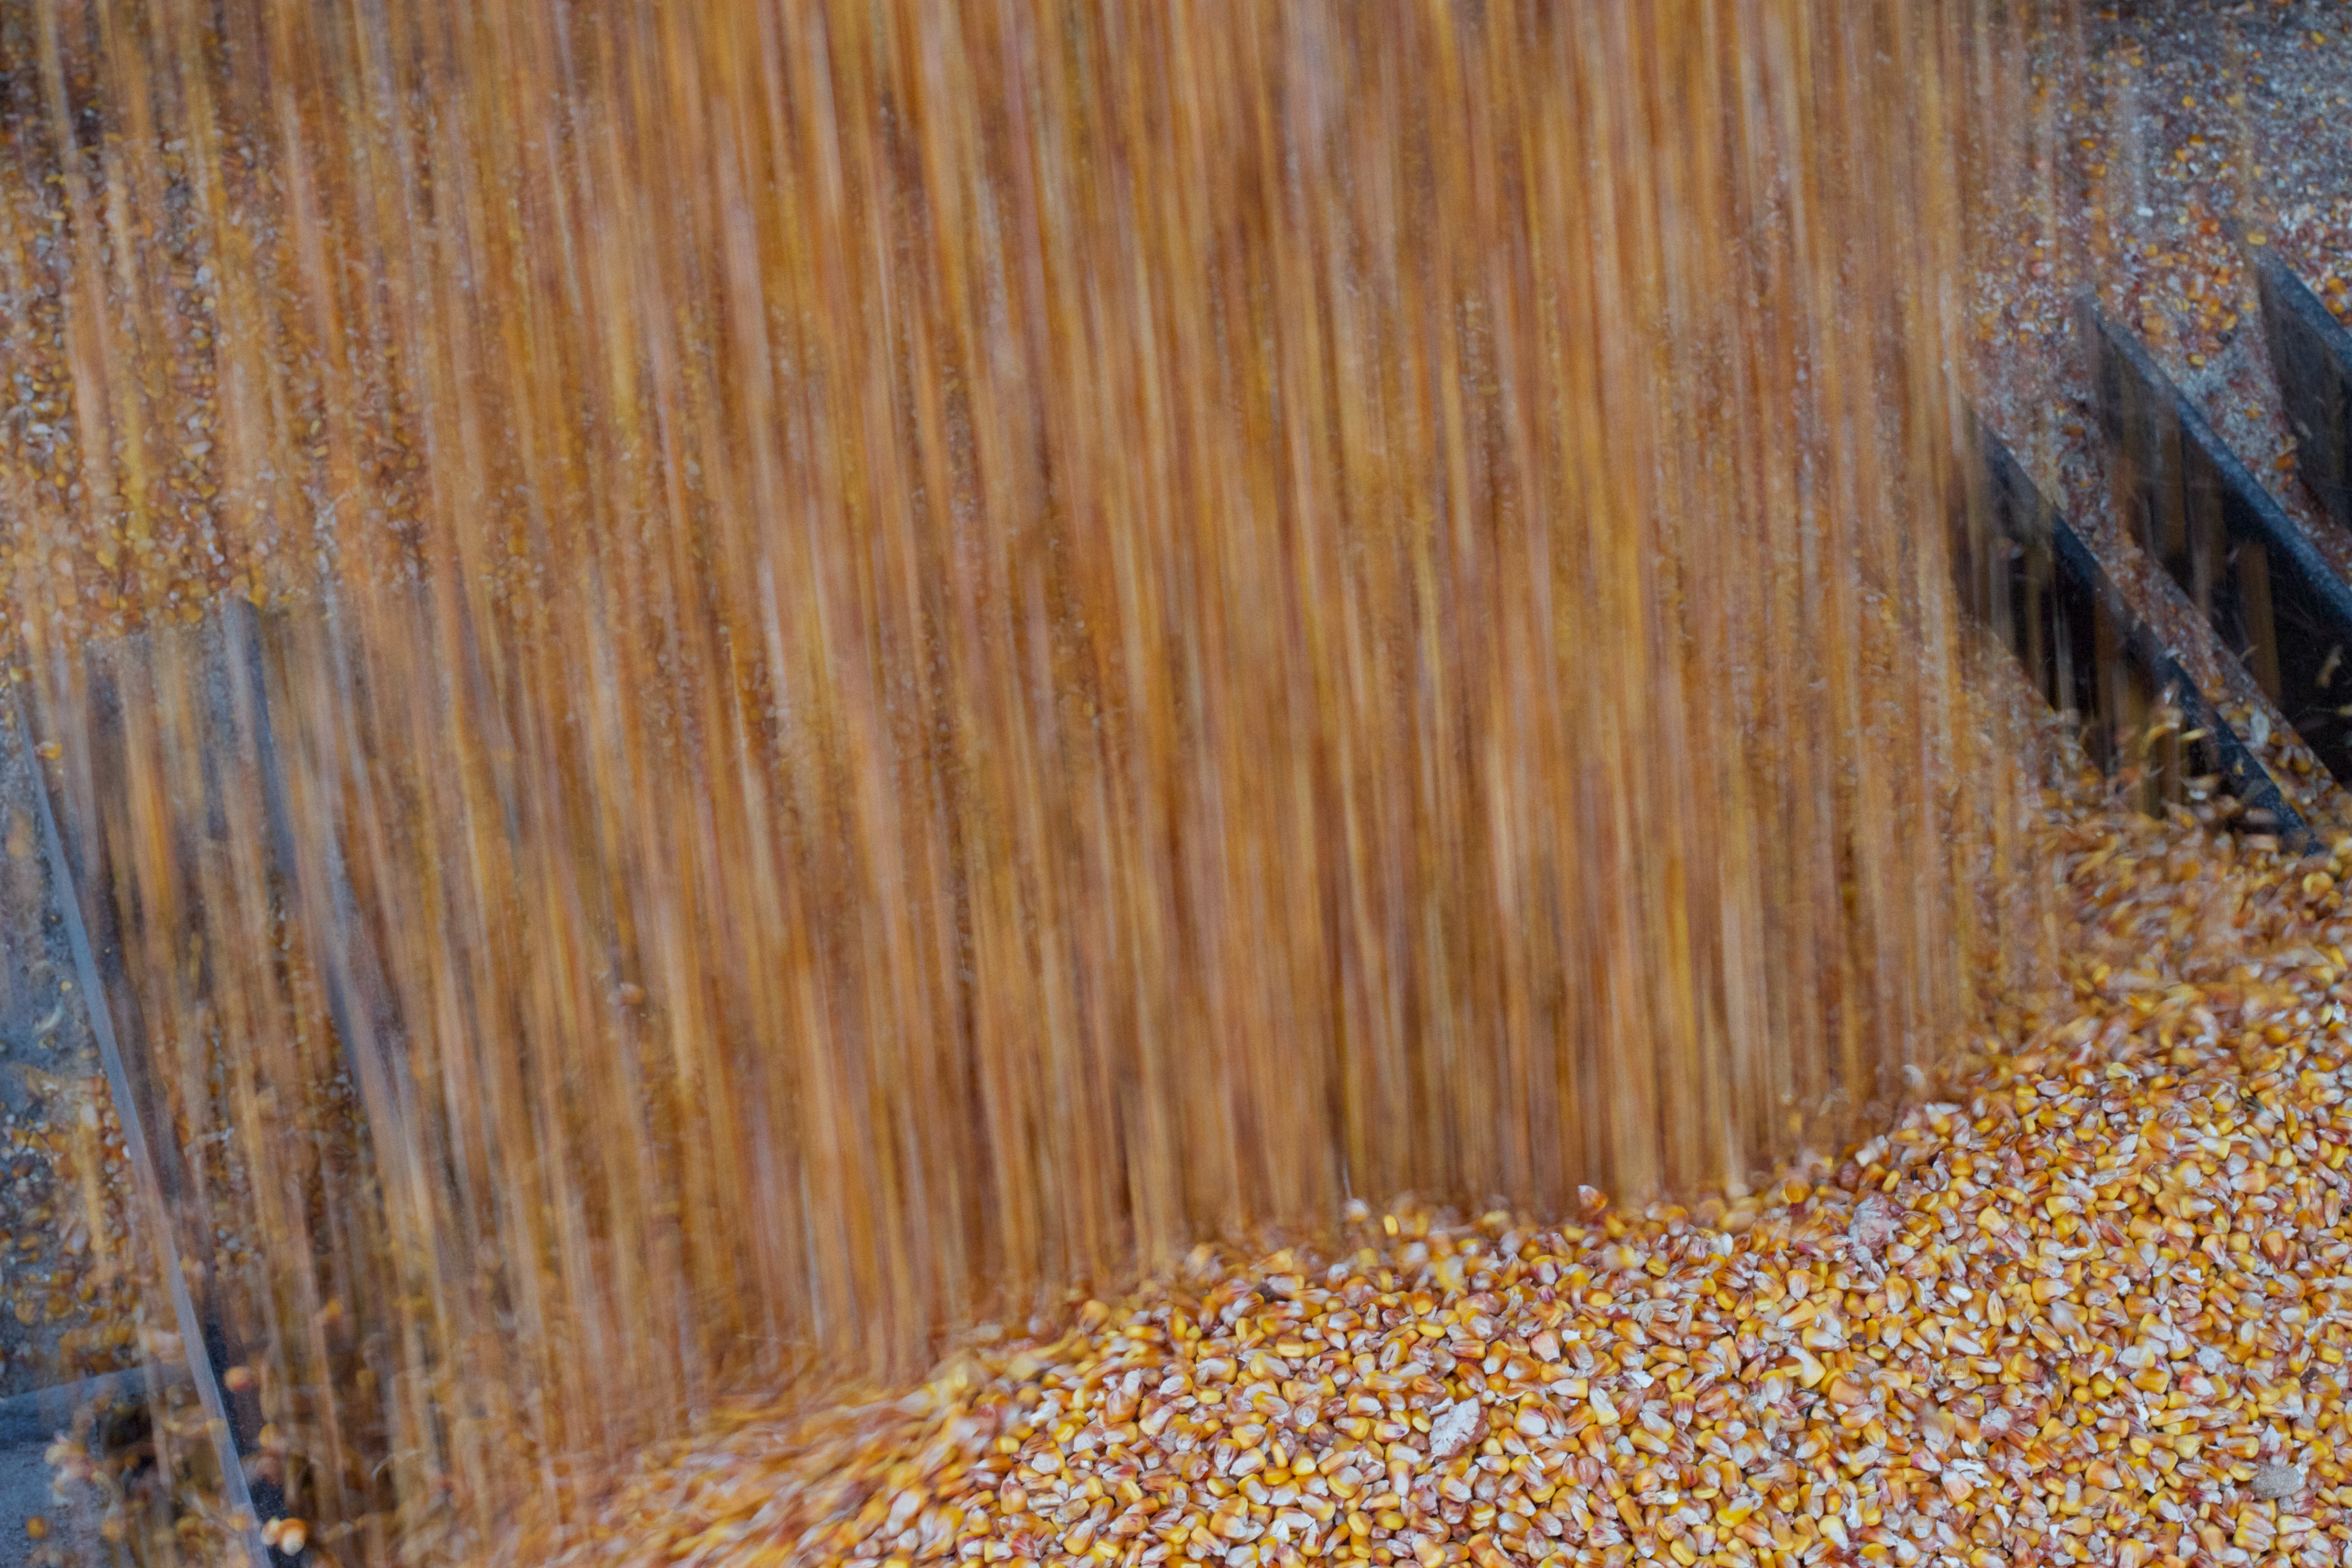
tree, wood, sunlight, texture, leaf, floor, formation, autumn, corn, soil, flooring, grass family